Royal entry

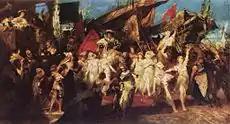
19th century oil sketch of Charles V entering Antwerp (in ?1515)

Charles V was indulged in a series of Imperial "entrate" in Italian cities during the Habsburg consolidation after the Sack of Rome, notably in Genoa, where Charles and his heir Philip made no less than five triumphal entries. Impressive occasions like Charles V's royal entry into Messina in 1535 have left few concrete survivals, but representations were still being painted on Sicilian wedding-carts in the 19th century.